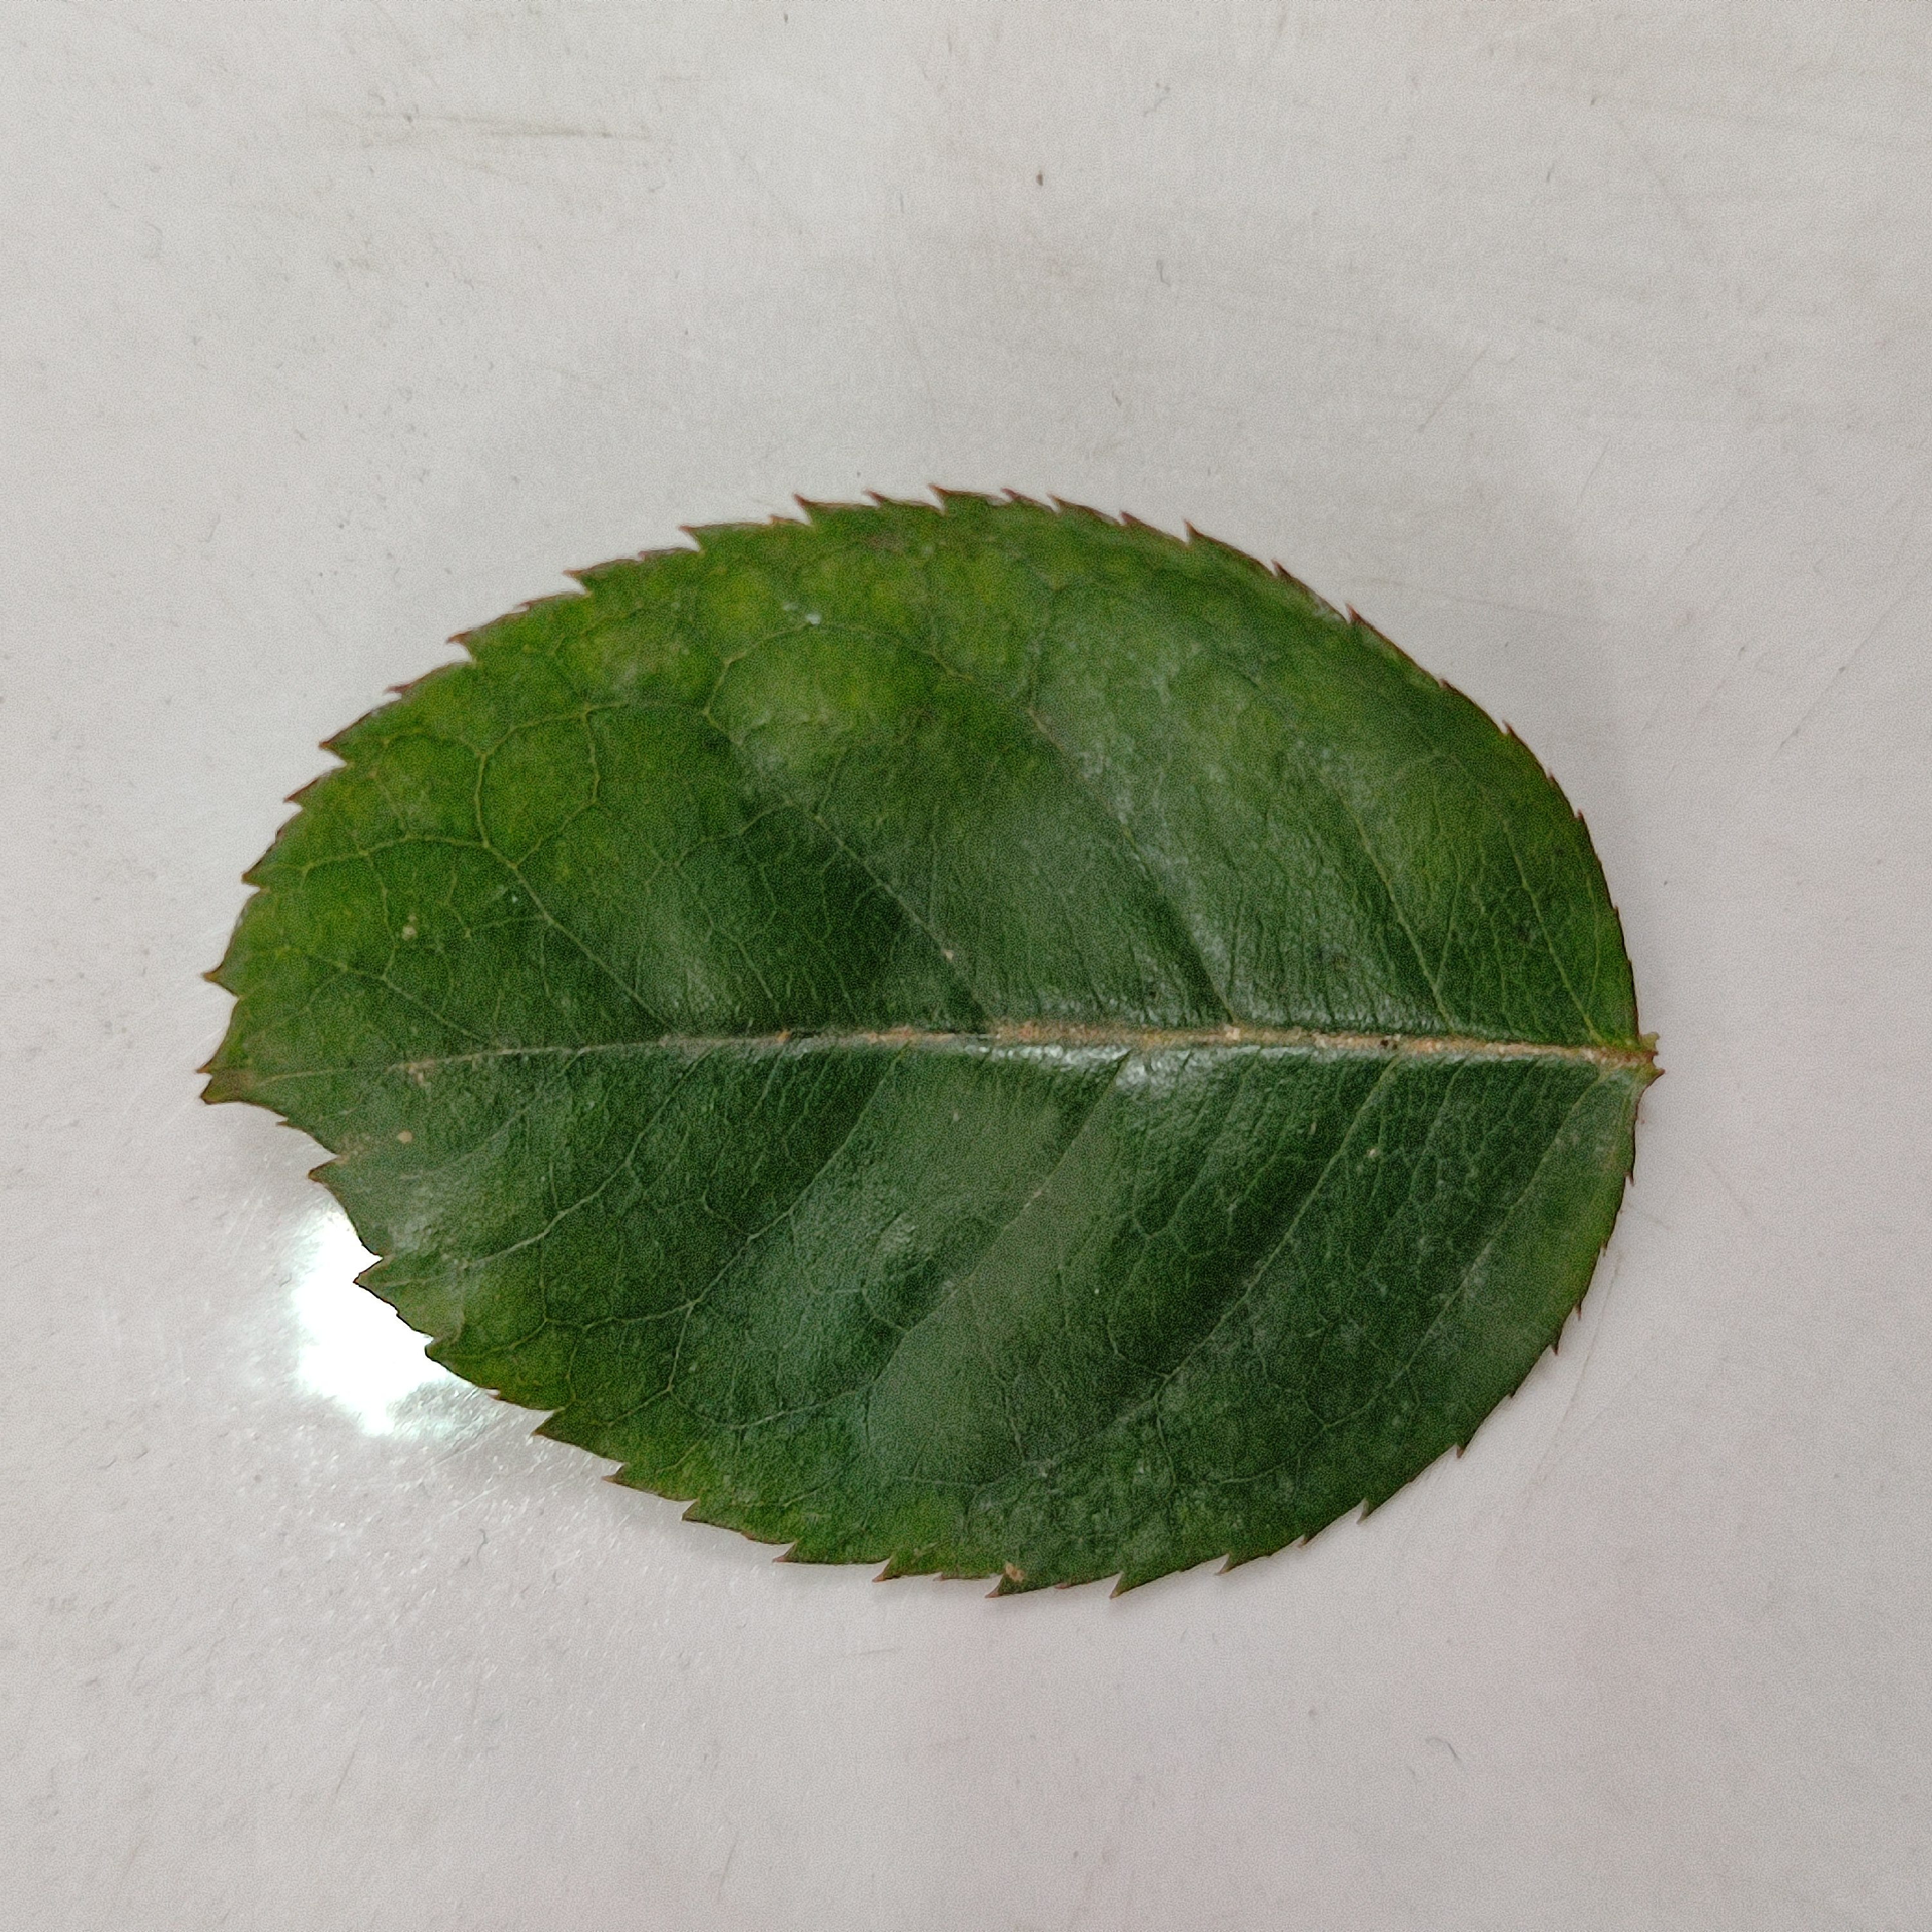
Label: Healthy Leaf